Voronezh

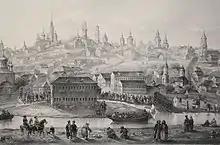
View of Voronezh in the 18th century

Owing to the Voronezh Admiralty Wharf, for a short time, Voronezh became the largest city of South Russia and the economic center of a large and fertile region. In 1711, it was made the seat of the Azov Governorate, which eventually morphed into the Voronezh Governorate.